Vikramashila

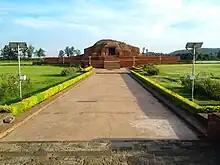
The ruins of Vikramashila Buddhist Mahavihara

Vikramashila (IAST: ) was a Buddhist monastic university situated in what is now modern-day Bihar in India. It was founded by King Dharmapala between the late eighth and early ninth century.